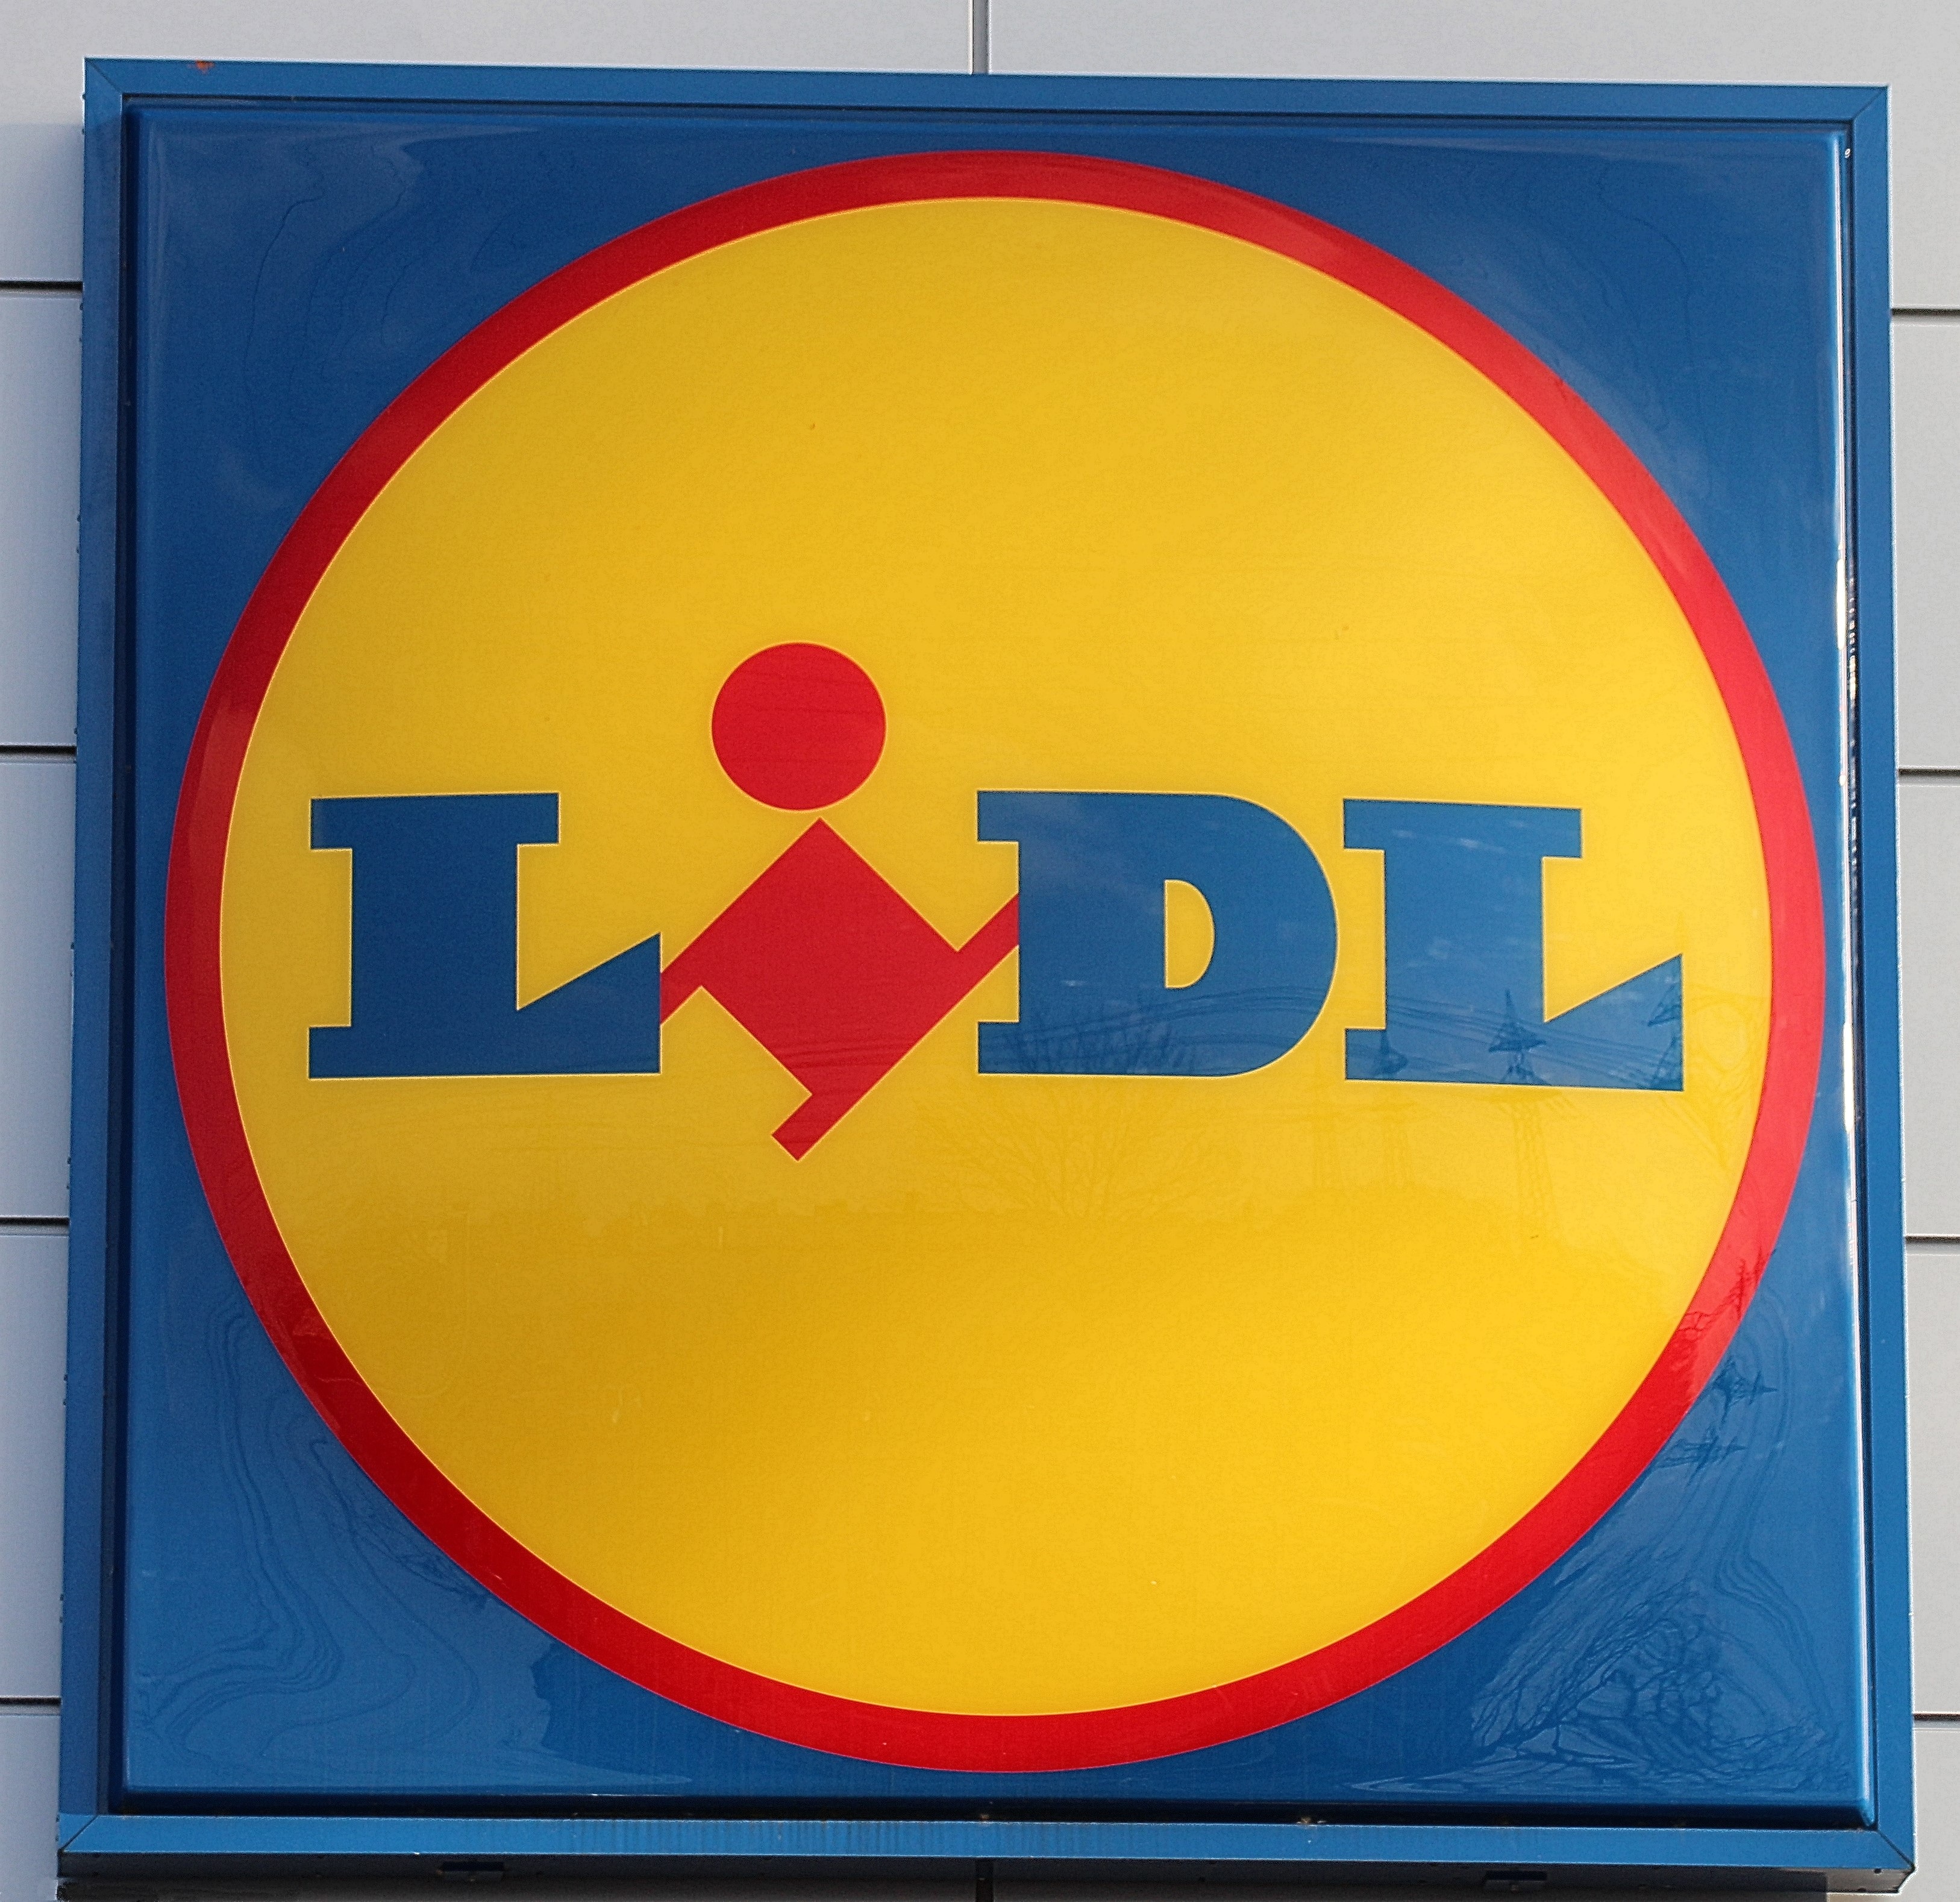
number, advertising, sign, flag, yellow, signage, circle, shield, supermarket, shape, lidl, traffic sign, advertising sign